Trafalgar Marine Protected Area

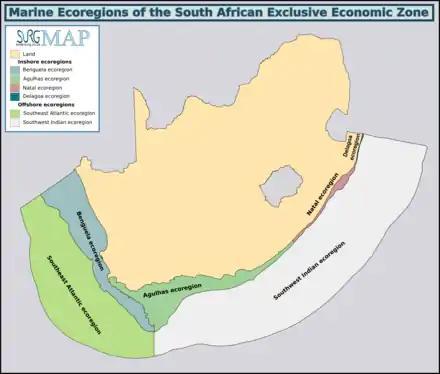
Marine ecoregions of the South African Exclusive Economic Zone: Trafalgar Marine Protected Area is in the Natal inshore ecoregion

The MPA is in the subtropical Natal inshore marine bioregion to the east of the Mbashe River, which extends northeastwards to Cape Vidal. There are a moderate proportion of species endemic to South Africa along this coastline.